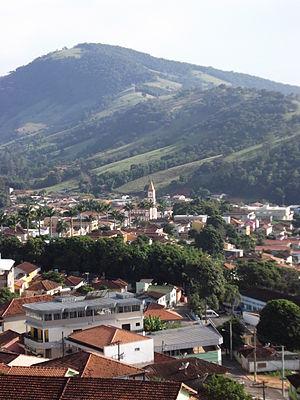
Conceição dos Ouros est une municipalité brésilienne de l'État du Minas Gerais et la microrégion de Santa Rita do Sapucaí.